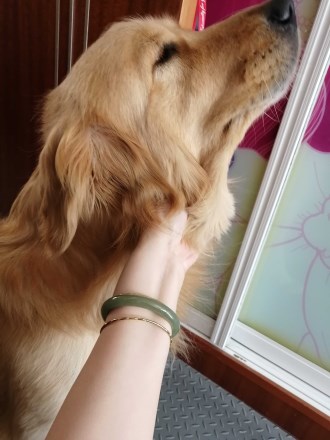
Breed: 5355-n000126-golden_retriever